Sandal

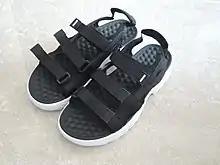
Modern fashion sandals

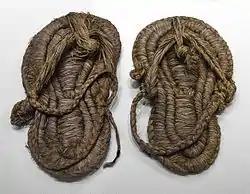
Esparto sandals from the 6th or 5th millennium BC found in Spain.

Sandals are an open type of shoe, consisting of a sole held to the wearer's foot by straps going over the instep and around the ankle. Sandals can also have a heel. While the distinction between sandals and other types of footwear can sometimes be blurry (as in the case of "huaraches"—the woven leather footwear seen in Mexico, and peep-toe pumps), the common understanding is that a sandal leaves all or most of the foot exposed. People may choose to wear sandals for several reasons, among them comfort in warm weather, economy (sandals tend to require less material than shoes and are usually easier to construct), and as a fashion choice. Usually, people wear sandals in warmer climates or during warmer parts of the year in order to keep their feet cool and dry. The risk of developing athlete's foot is lower than with enclosed shoes, and the wearing of sandals may be part of the treatment regimen for such an infection.